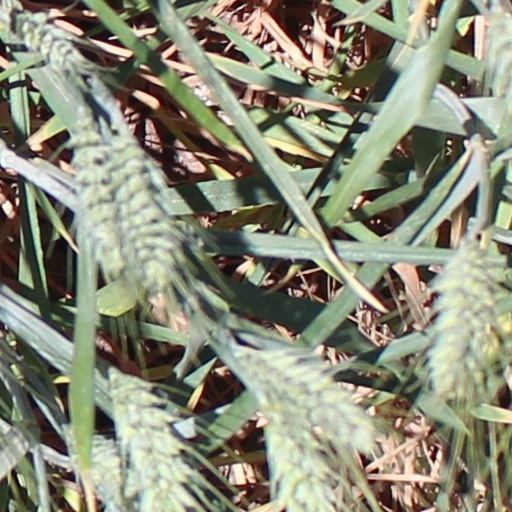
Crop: wheat